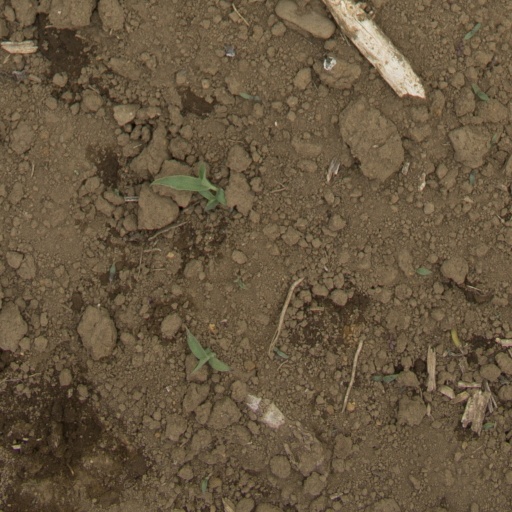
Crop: Jerusalem artichoke